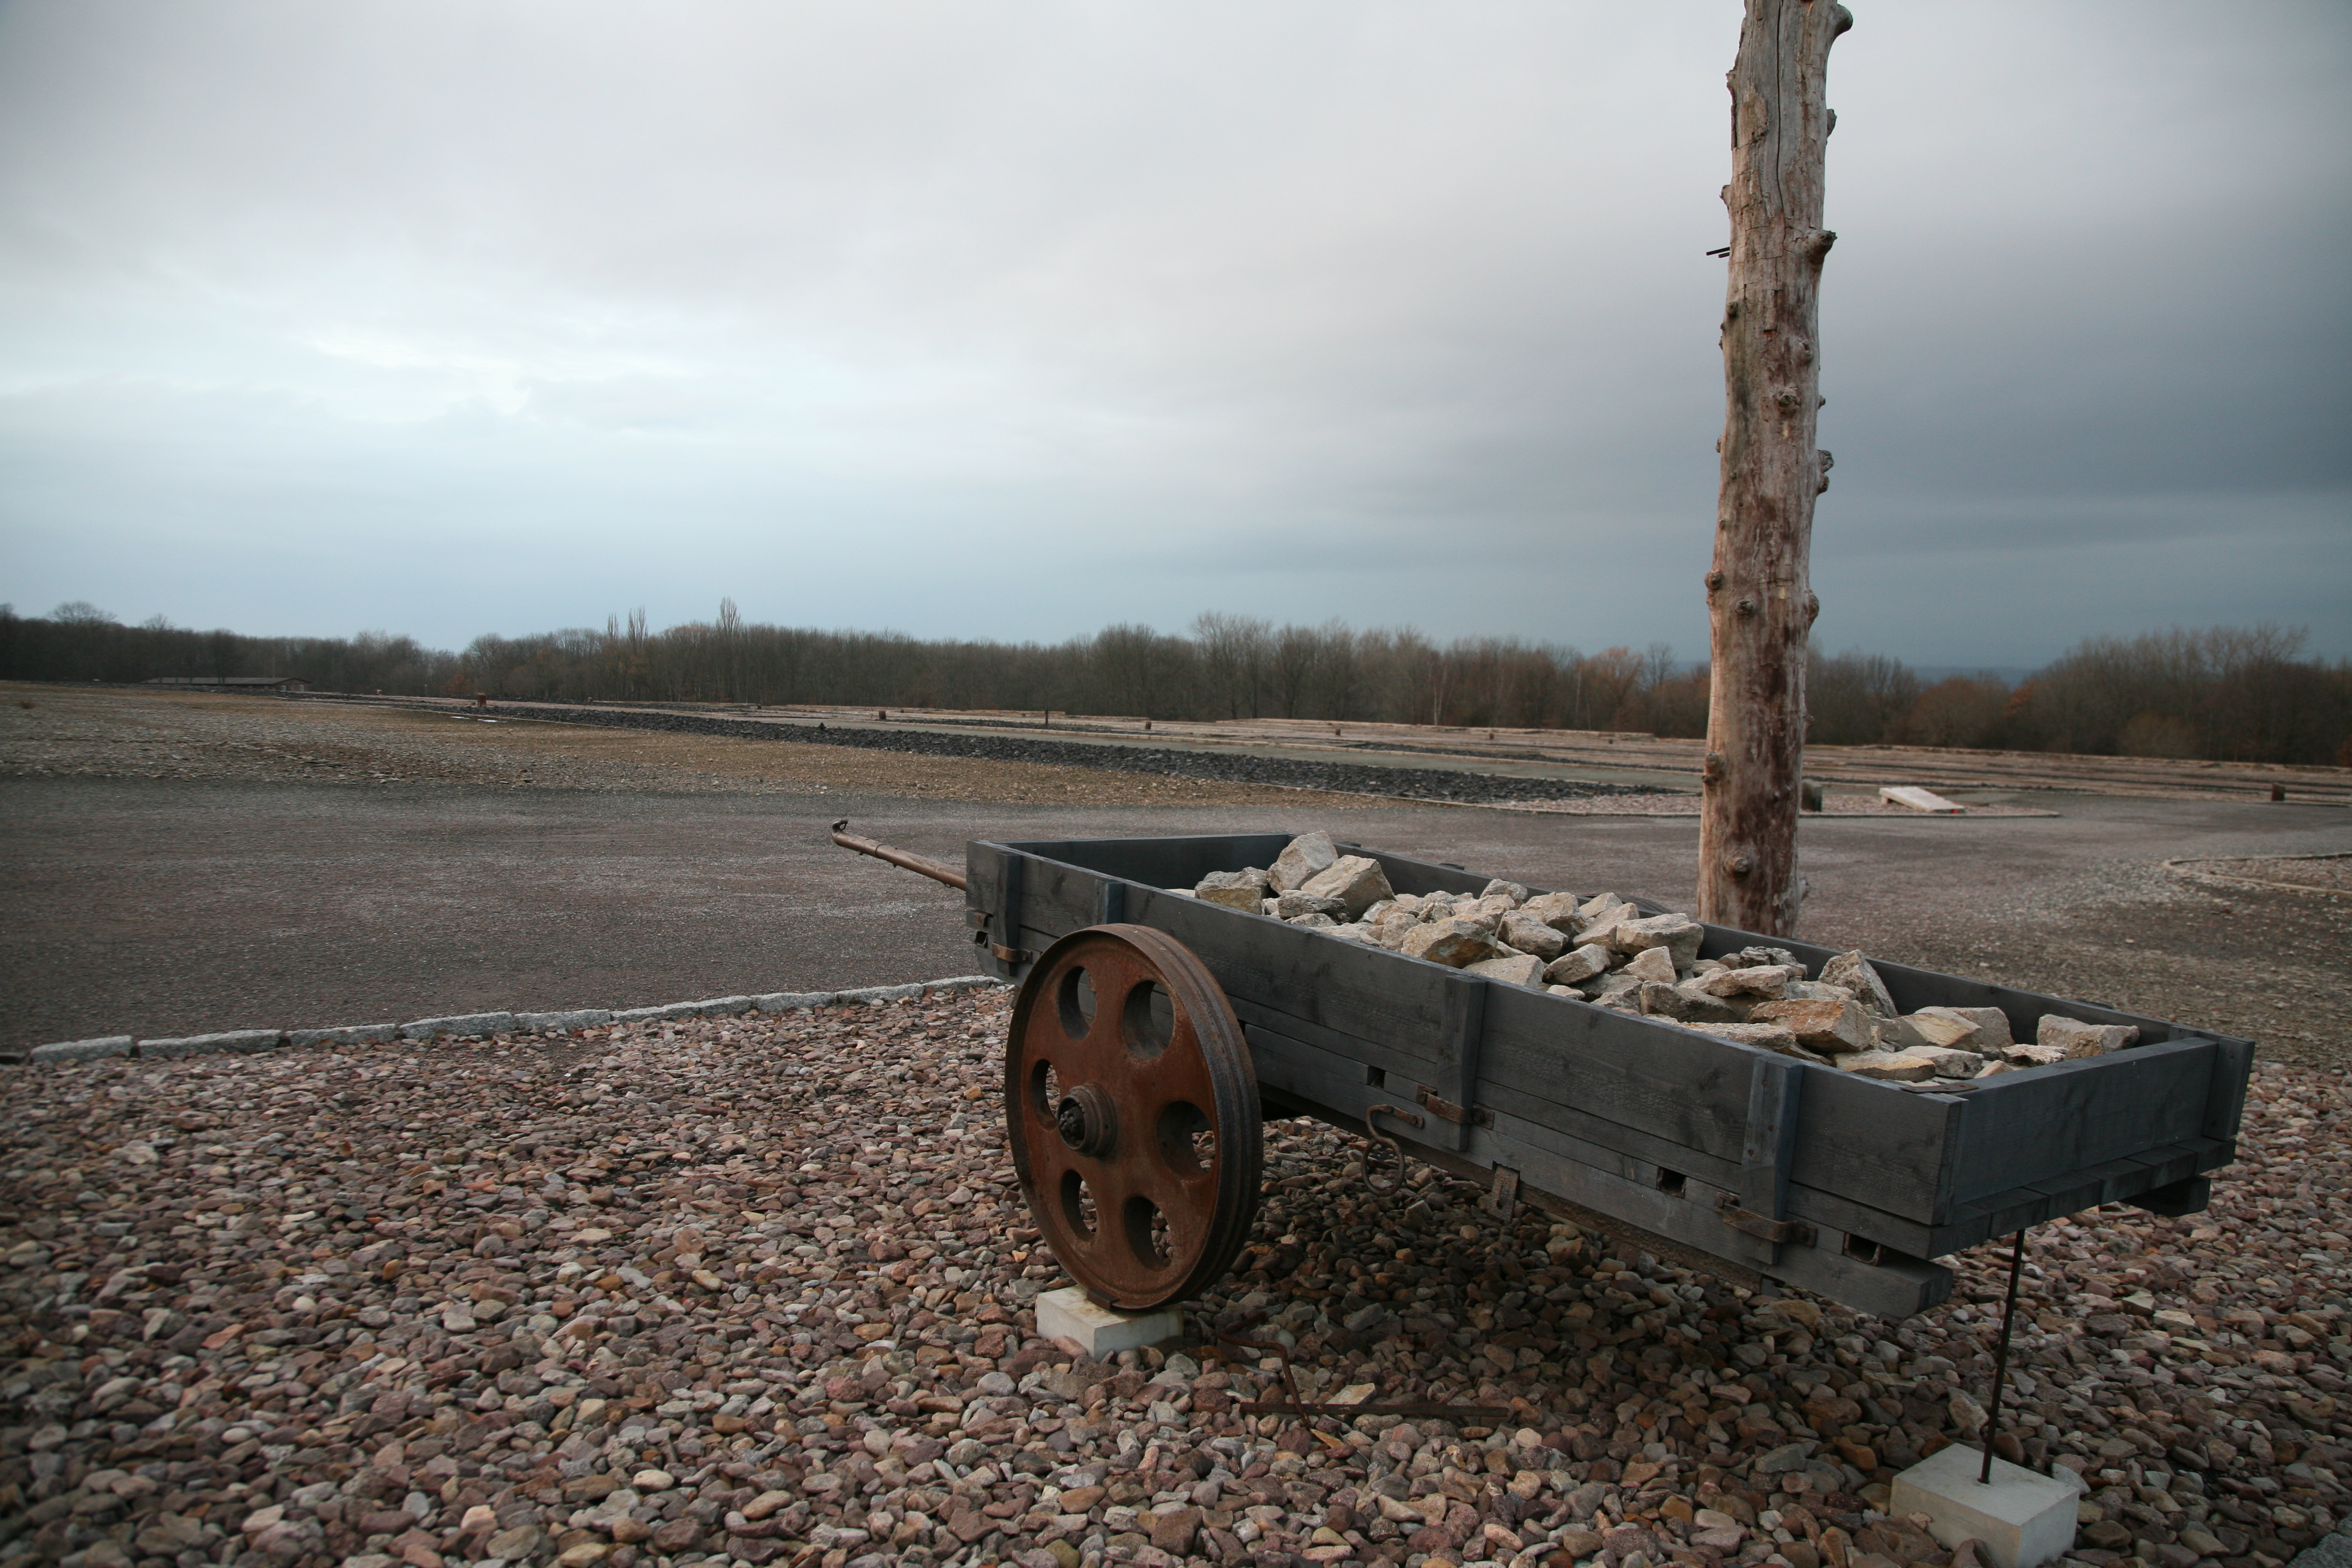
tree, winter, wood, farm, lake, transport, cool image, germany, deutschland, alemania, nazism, nazismus, buchenwald, konzentrationslager, nazi, kz, concentrationcamp, nazisme, campdeconcentration, campodeconcentracin, nazismo, ettersberg, pendaison, hngepfahl, rural area